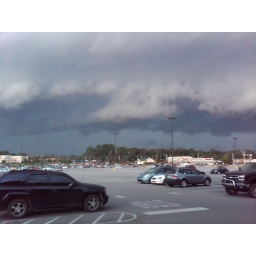
more photos of shelf cloud approaching walmart in south cullman on 10-9-09